Moravice (river)

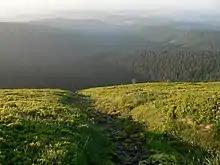
Spring of the Moravice

The Moravice originates in the territory of Malá Morávka in the Hrubý Jeseník range at an elevation of , on the slope of Mt. Vysoká hole. It flows to Opava, where it enters the Opava River at an elevation of . It is long, making it the 25th longest river in the Czech Republic. Its drainage basin has an area of .